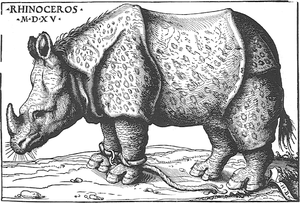
Le Rhinocéros de Dürer est une gravure sur bois d’Albrecht Dürer datée de 1515. L’image est fondée sur une description écrite et un bref croquis par un artiste inconnu d’un rhinocéros indien débarqué à Lisbonne plus tôt dans l’année. Dürer n’a jamais observé ce rhinocéros qui était le premier individu vivant vu en Europe depuis l’époque romaine. Vers la fin de 1515, le roi de Portugal, Manuel Iᵉʳ, envoya l’animal en cadeau au pape Léon X, mais il mourut dans un naufrage au large des côtes italiennes au début de 1516. Un rhinocéros vivant ne sera revu en Europe qu’à l'arrivée d'un second spécimen indien à Lisbonne en 1577.